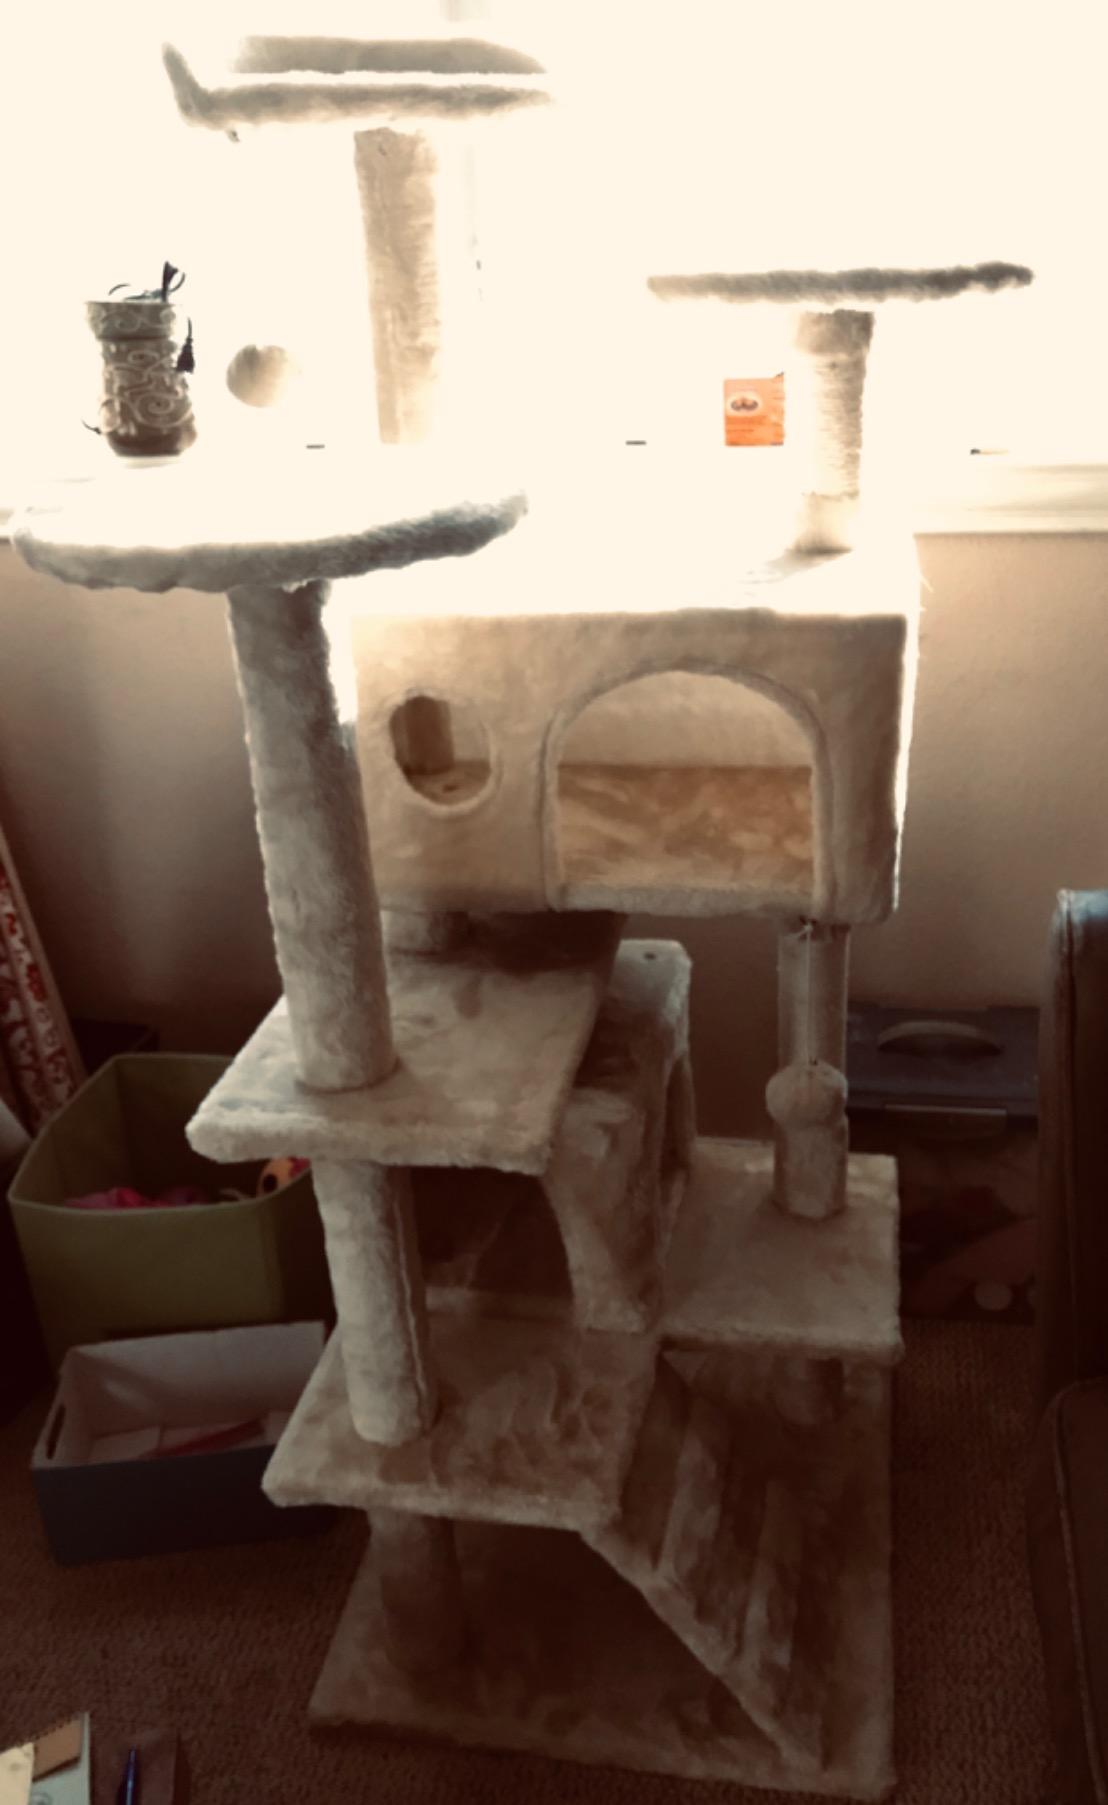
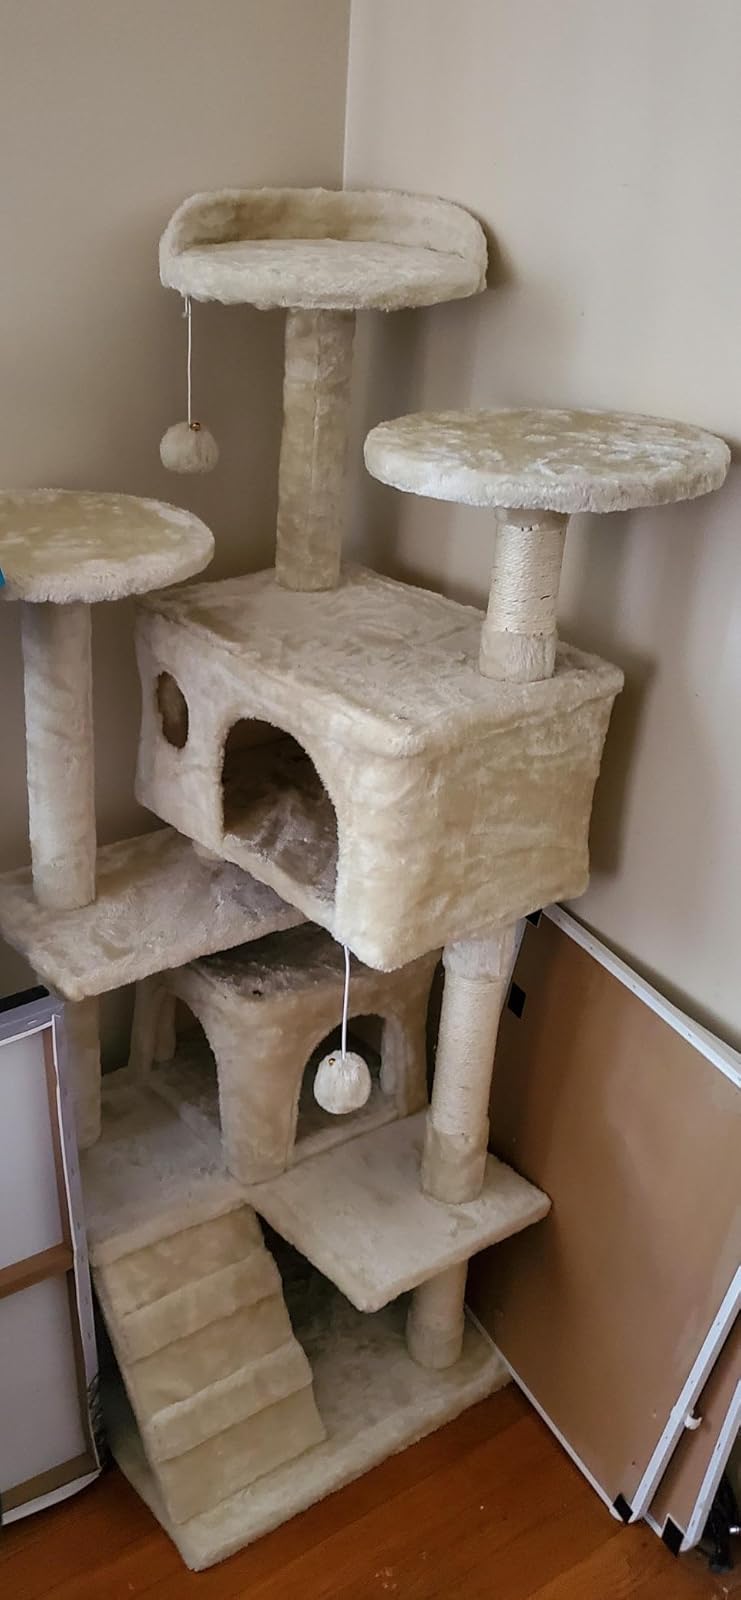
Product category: items_cat tree
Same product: yes